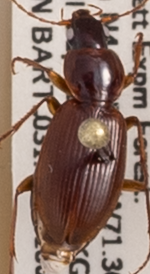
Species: Synuchus impunctatus
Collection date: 2018-07-25
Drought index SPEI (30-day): -0.058
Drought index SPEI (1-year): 0.04
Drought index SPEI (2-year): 0.334